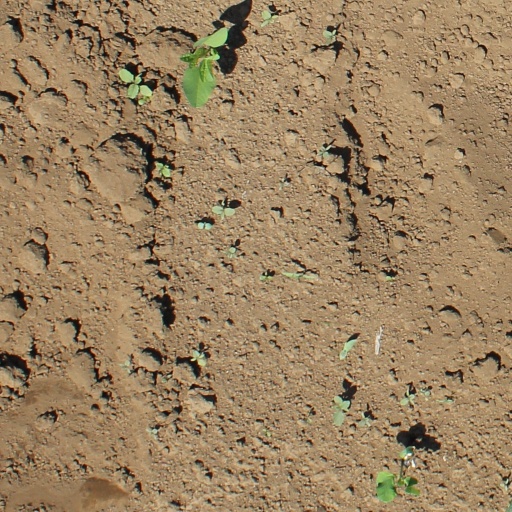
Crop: soybean